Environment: real
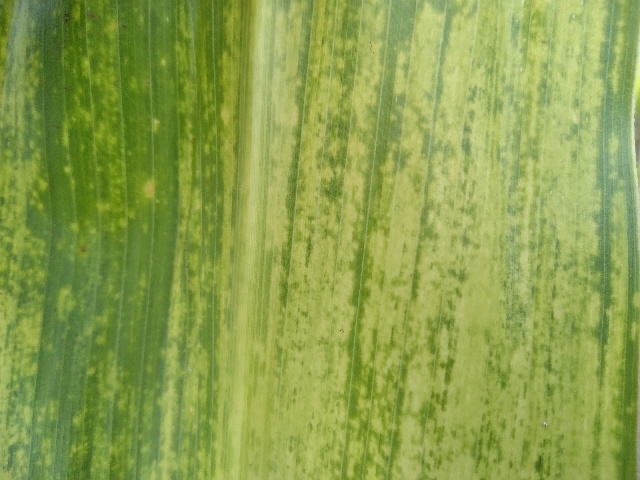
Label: lethal_necrosis